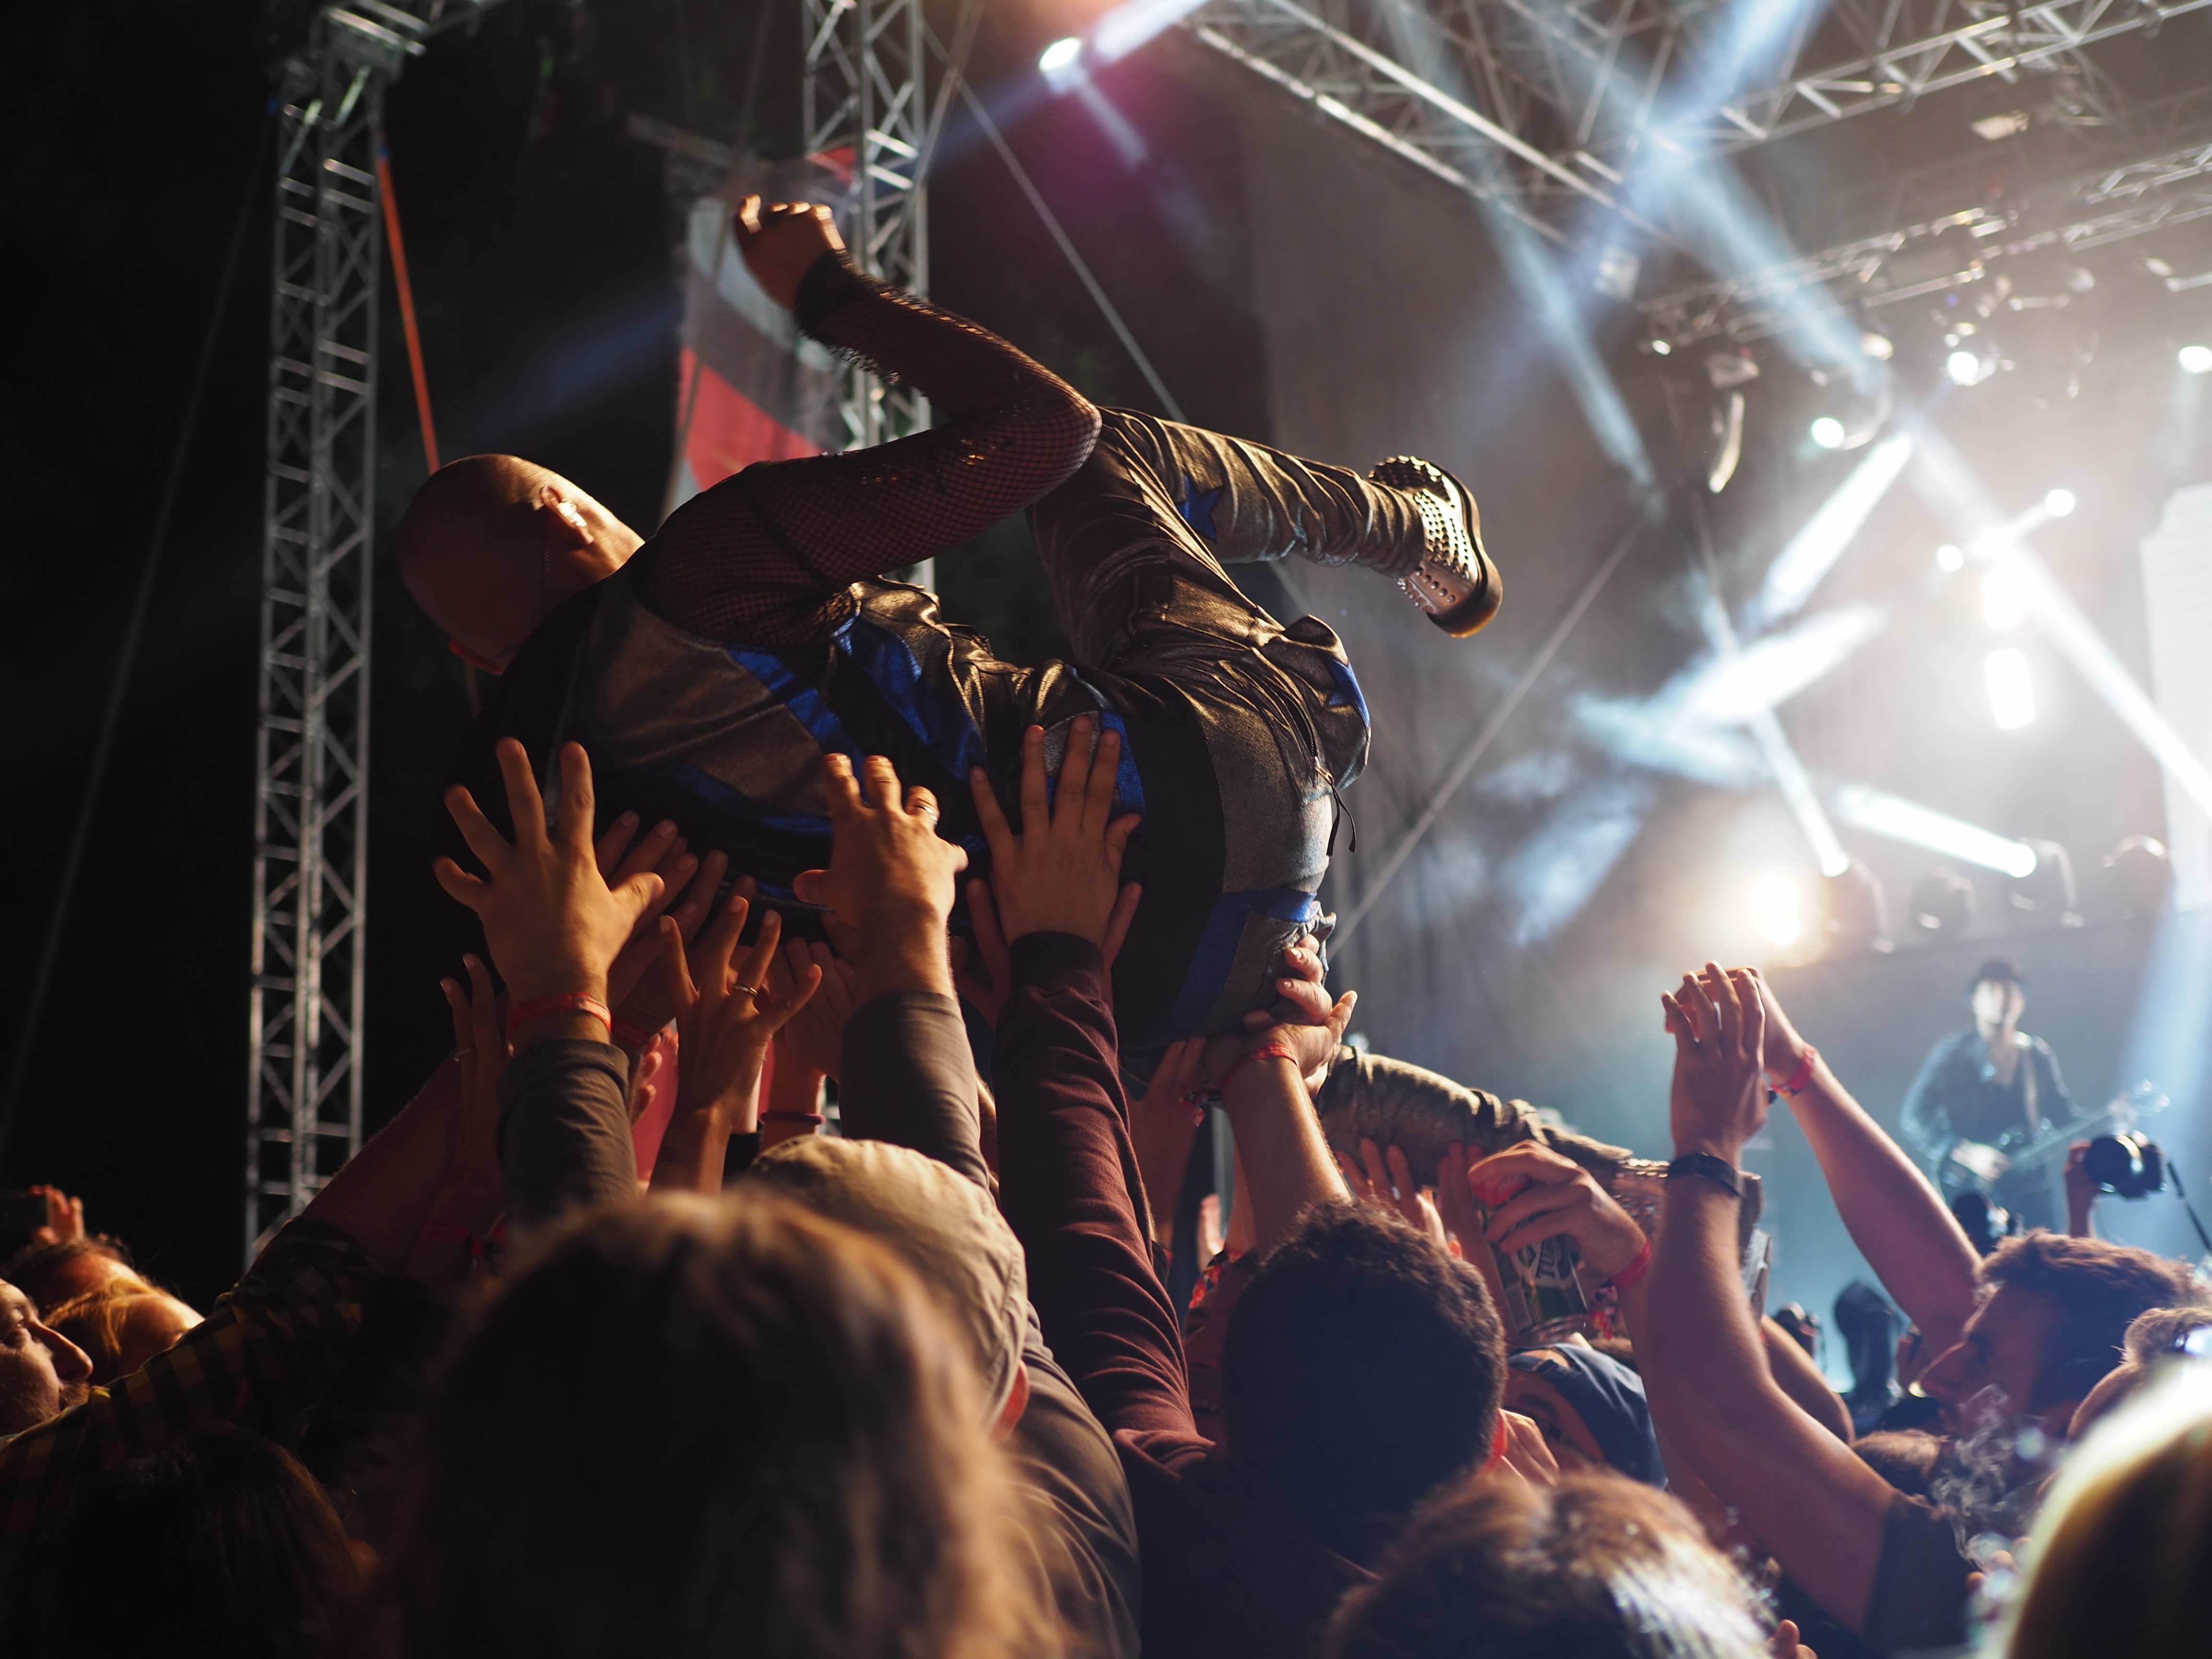
person, music, guitar, crowd, concert, audience, musician, stage, orchestra, performance, event, guitarist, entertainment, performing arts, rock concert, musical theatre